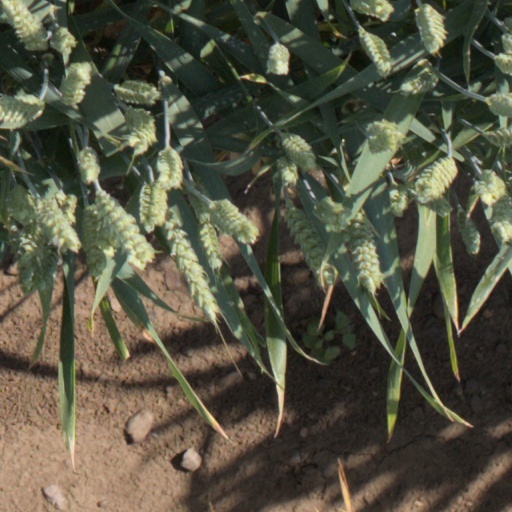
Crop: wheat